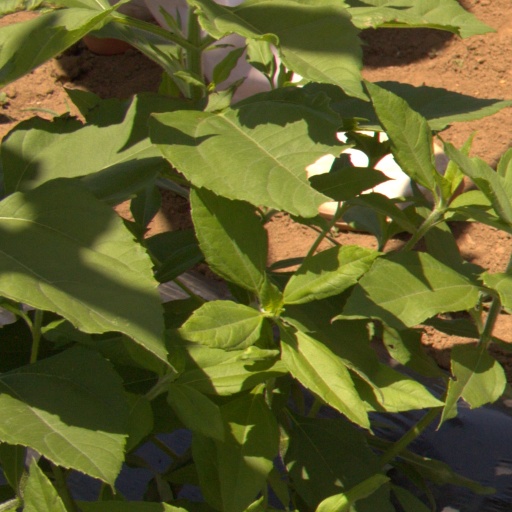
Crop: Jerusalem artichoke